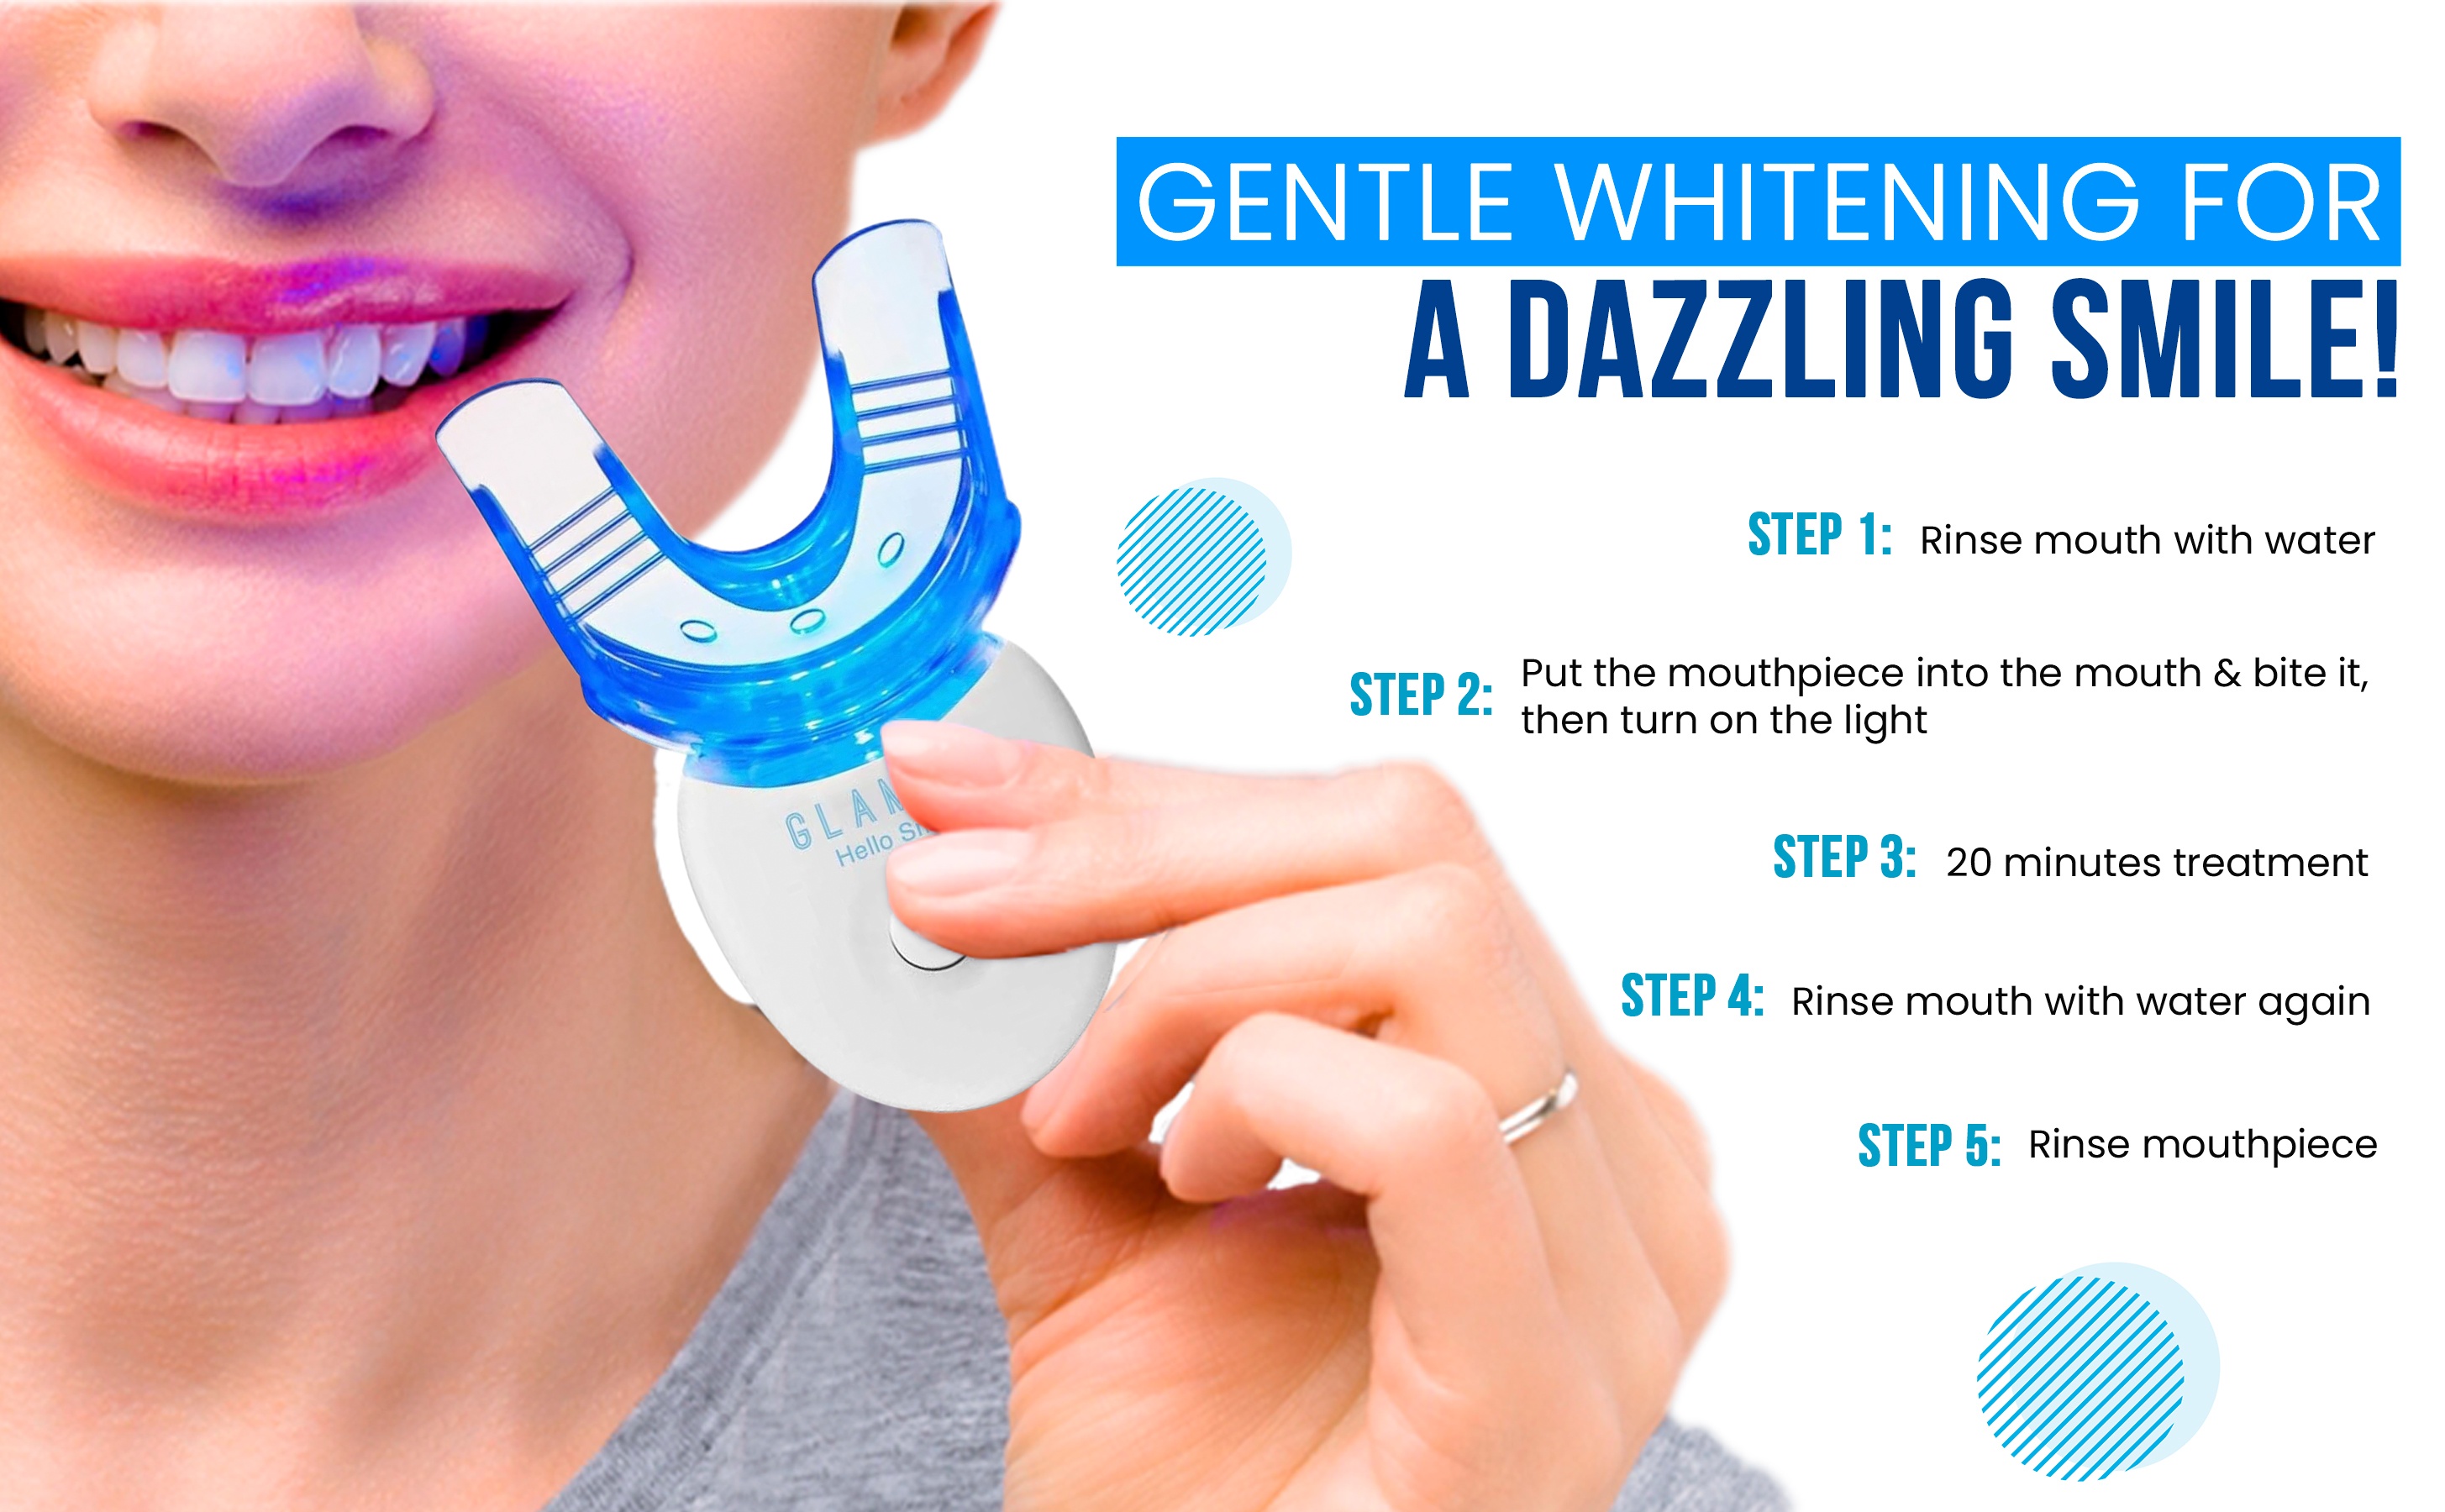
Glamza Hello Smile - Mouth Tray
Glamza Hello Smile LED Mouth Tray Are you looking for brighter / whiter Teeth! The Glamza 'Hello Smile' LED Mouth Tray contains a staggeringly strong LED bulb which emits more light than any other mini LED tray. It comes with an attachable mouth tray for hands free whitening - No need to hold the light with your hand. The 'Hello Smile' Mouth Tray helps to accelerate the breakdown of whitening gel meaning a wear time of only 20 minutes per day! Usage: Can be used without gel but for best results we highly recommend using in conjunction with our non-peroxide based teeth whitening gel which can be found in the link below Without Gel: Simply place the tray in your mouth with the LED light on and wait 20 minutes, up to 3 times a day. With Gel: Apply 3 to 5 pea sized drops, evenly spaced, around the mouth tray. Simply place the tray in your mouth with the LED light on and wait 20 minutes, up to 3 times a day. Note: Teeth whitening gel not included. If using with our teeth whitening gel and irritation occurs, which is unlikely as its non-peroxide based, reduce to once a day or every other day. Batteries included as a free gift but may need changing. Often Purchased Alongside Teeth Whitening Gel https://www.mywholesalewarehouse.com/products/glamza-hello-smile-teeth-whitening-gel?variant=31448389484593
Brand: Glamza
Category: Health & Beauty > Personal Care > Oral Care > Teeth Whiteners > LED Light Kits